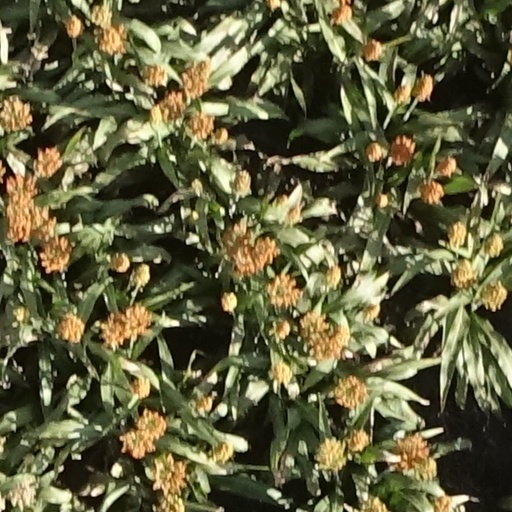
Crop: sorghum